Red Emma's

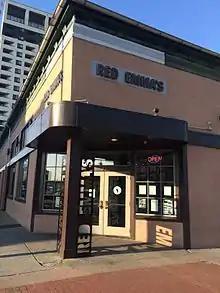
Red Emma's previous location on North Ave

Red Emma's Bookstore Coffeehouse is a radical infoshop located in Baltimore, Maryland, United States and run by a worker-owner collective. Named for anarchist Emma Goldman, Red Emma's opened in November 2004 and sells fair trade coffee, vegetarian and vegan foods and books. The space also provides free computer access to the Baltimore community, wireless internet and film screenings, political teach-ins, and community events.